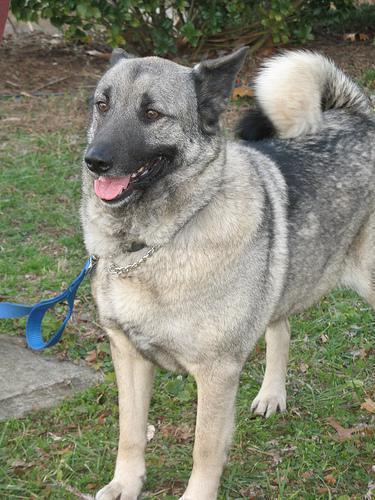
Norwegian_elkhound